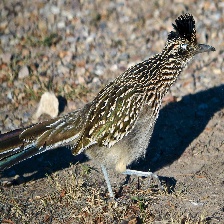
Species: ROADRUNNER
Scientific name: GEOCOCCYX